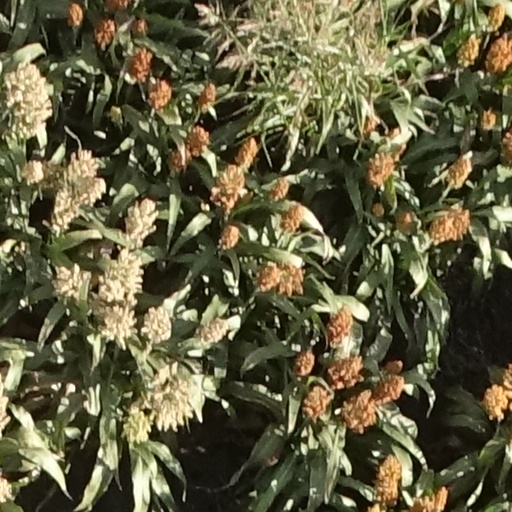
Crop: sorghum